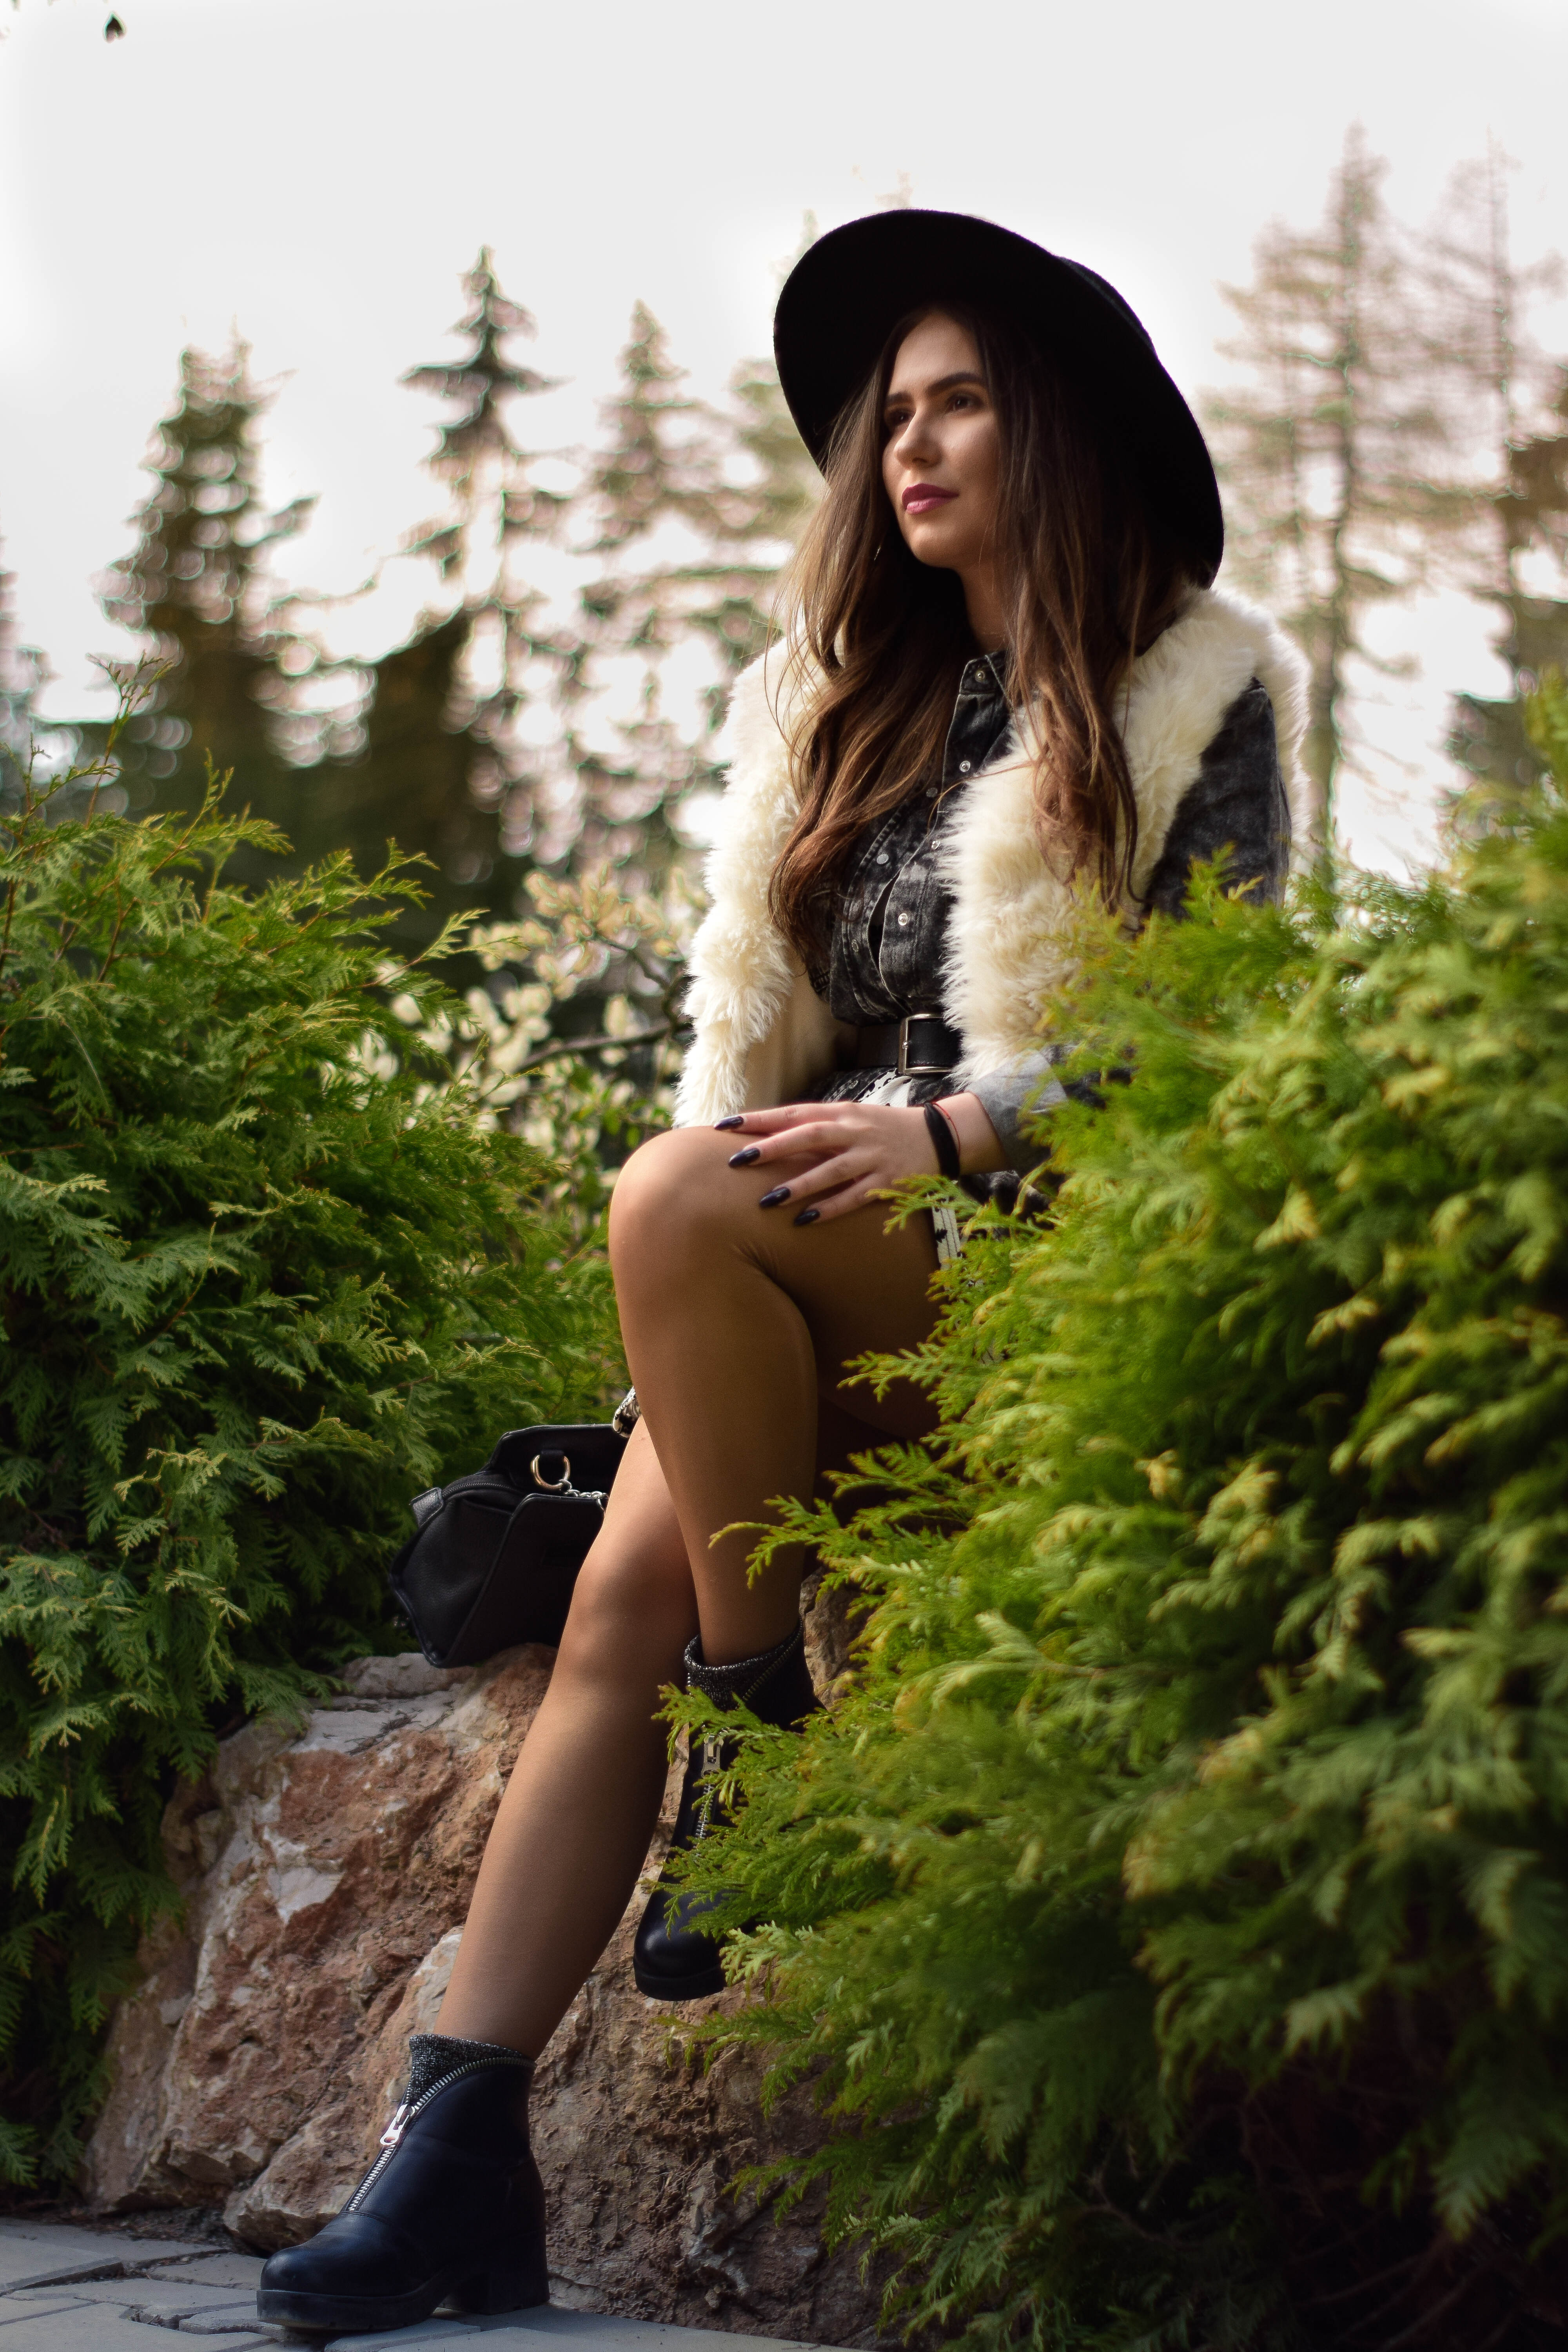
special, woman, beauty, girl, fur, lady, tree, model, sitting, fur clothing, leg, photo shoot, grass, plant, black hair, long hair